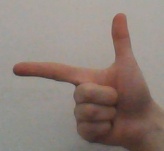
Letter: yaa